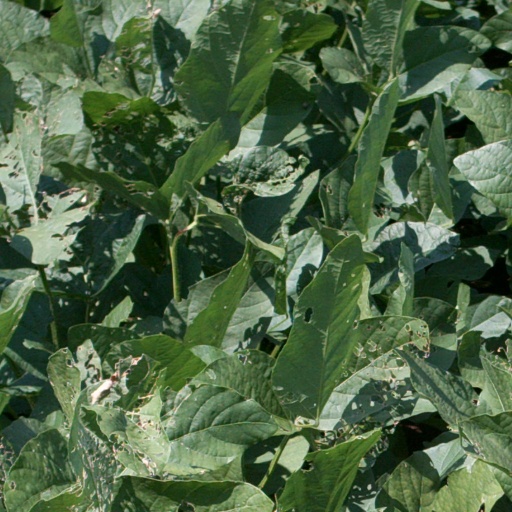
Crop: soybean